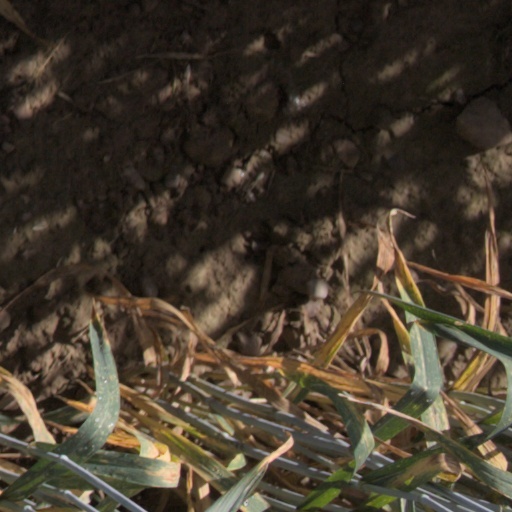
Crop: wheat